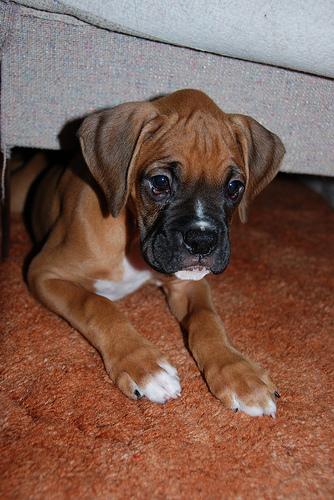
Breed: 225-n000082-boxer